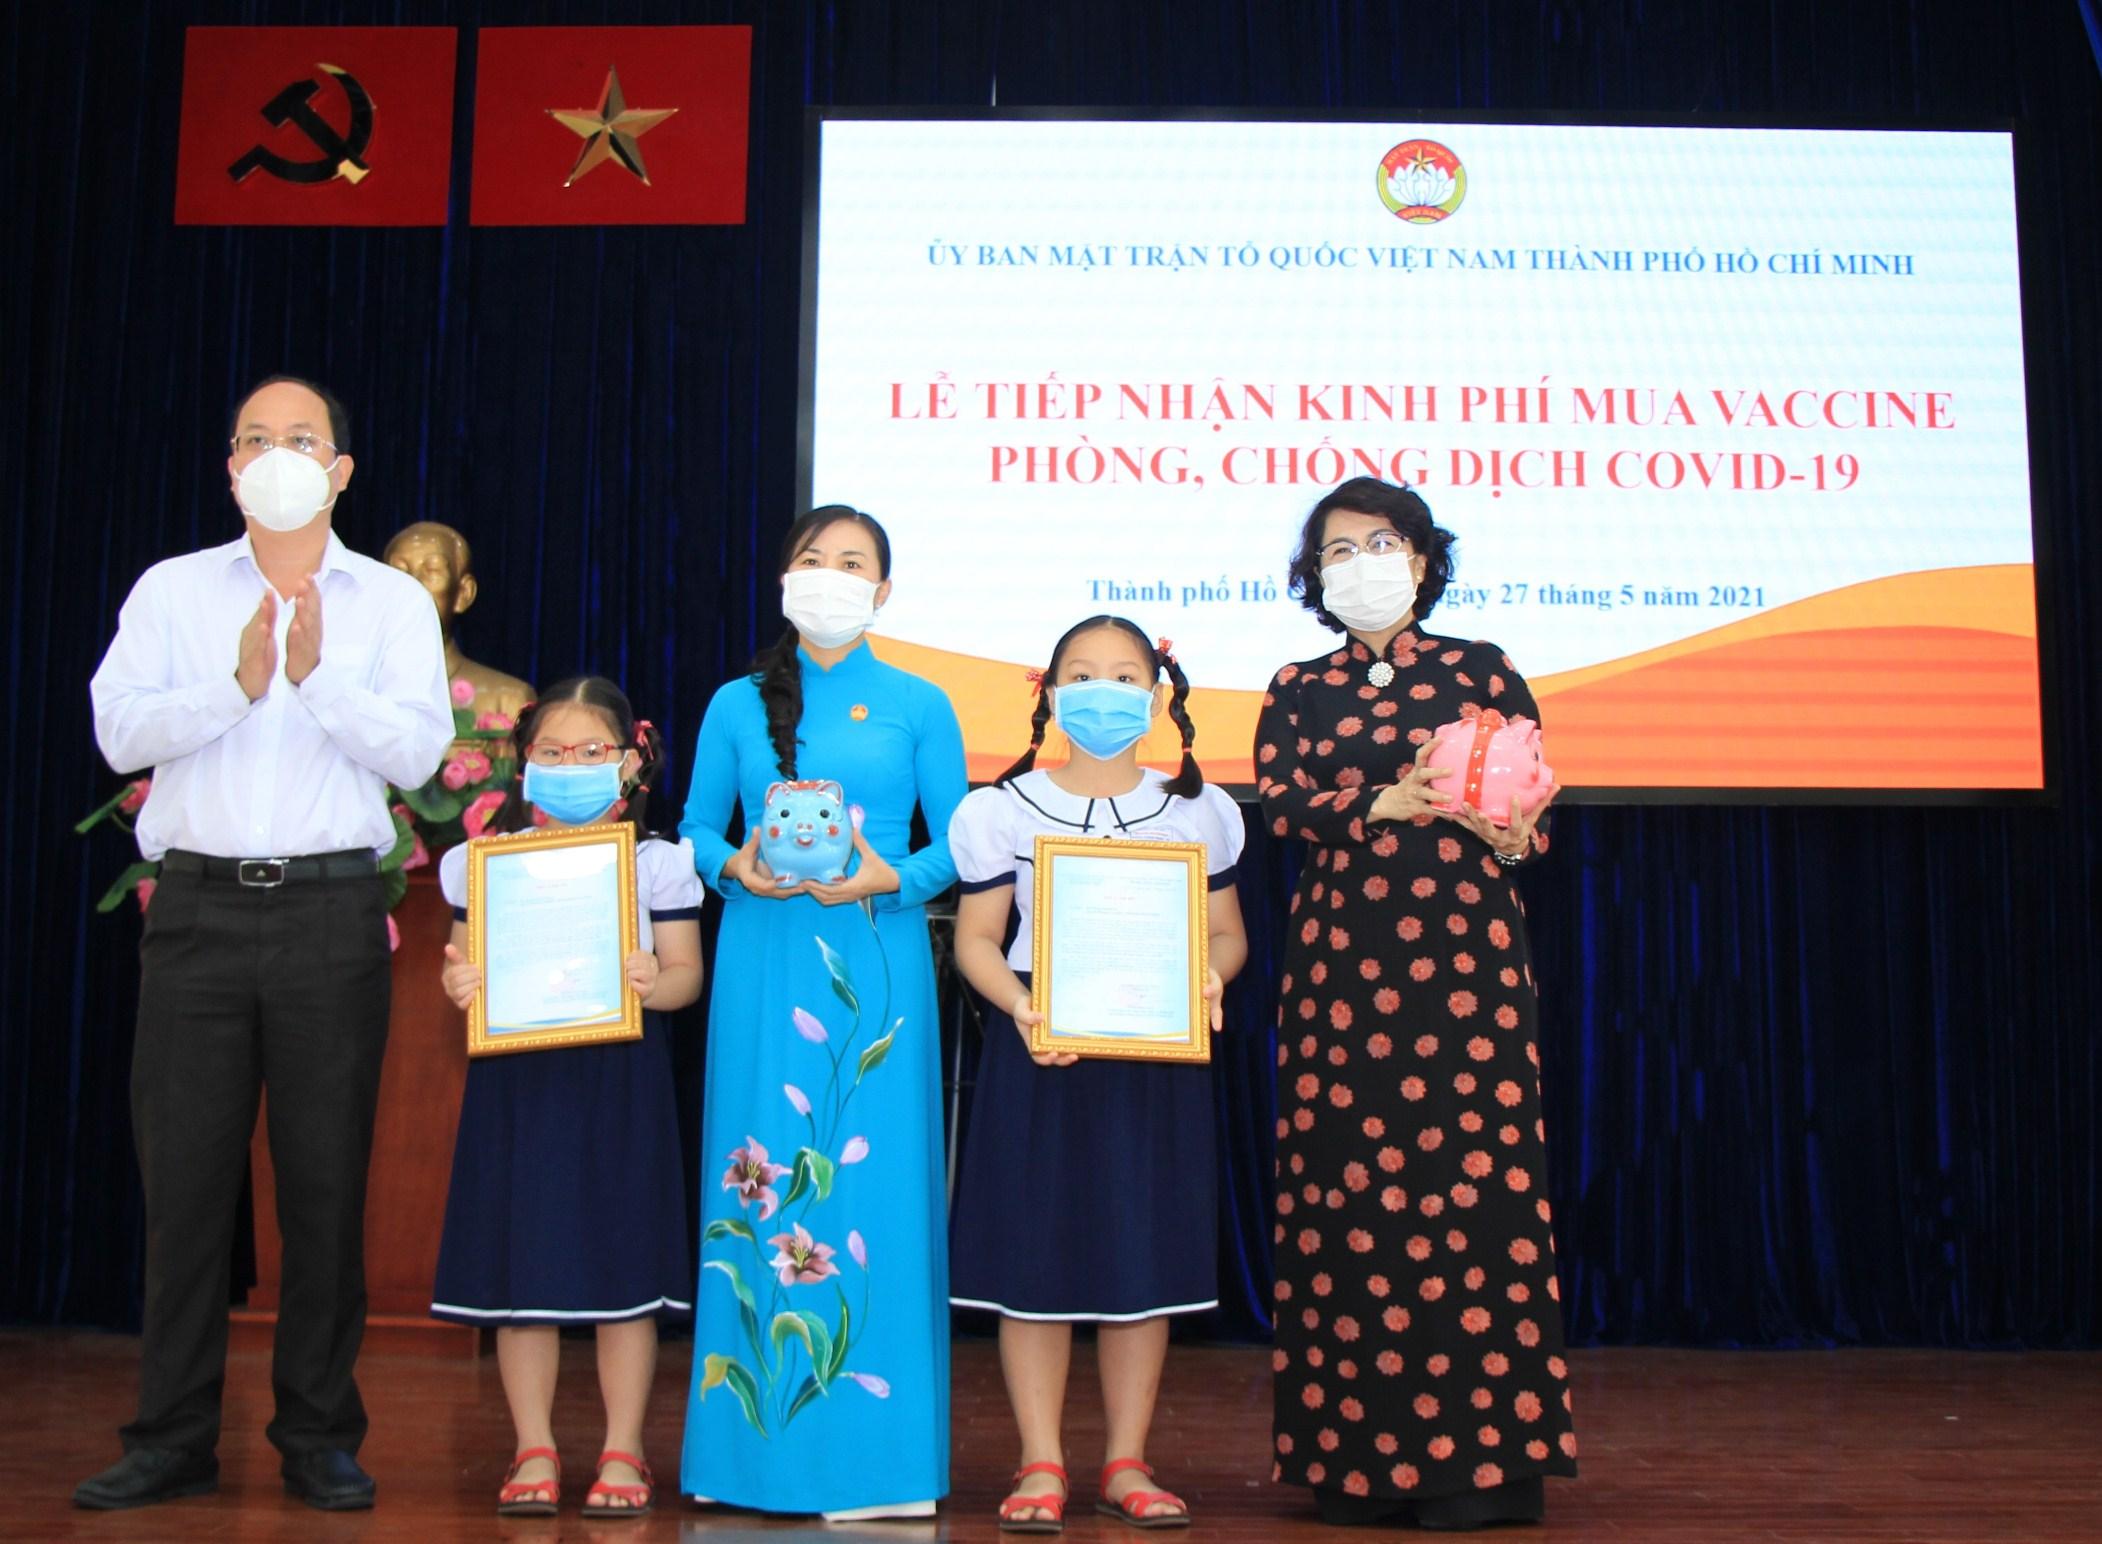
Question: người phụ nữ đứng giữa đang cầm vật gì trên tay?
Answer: người phụ nữ đứng giữa đang cầm một con heo đắt